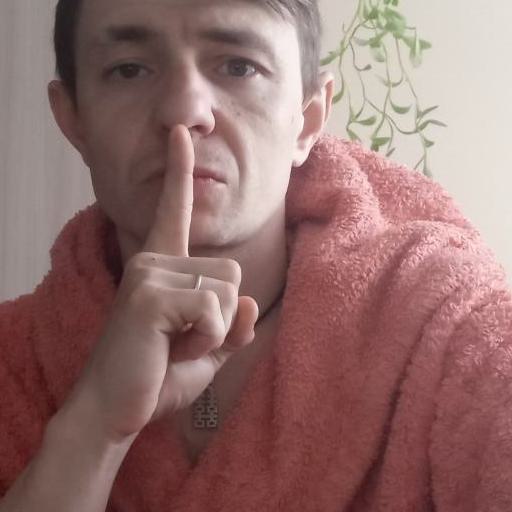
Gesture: mute